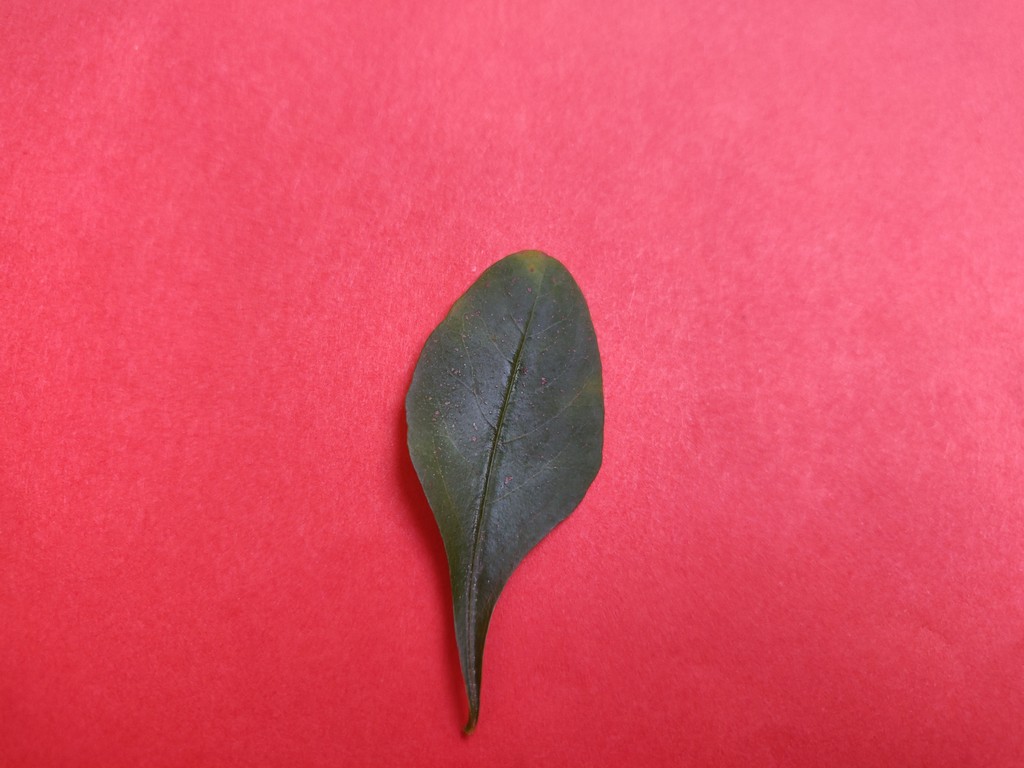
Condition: Unhealthy
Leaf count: single
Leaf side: front